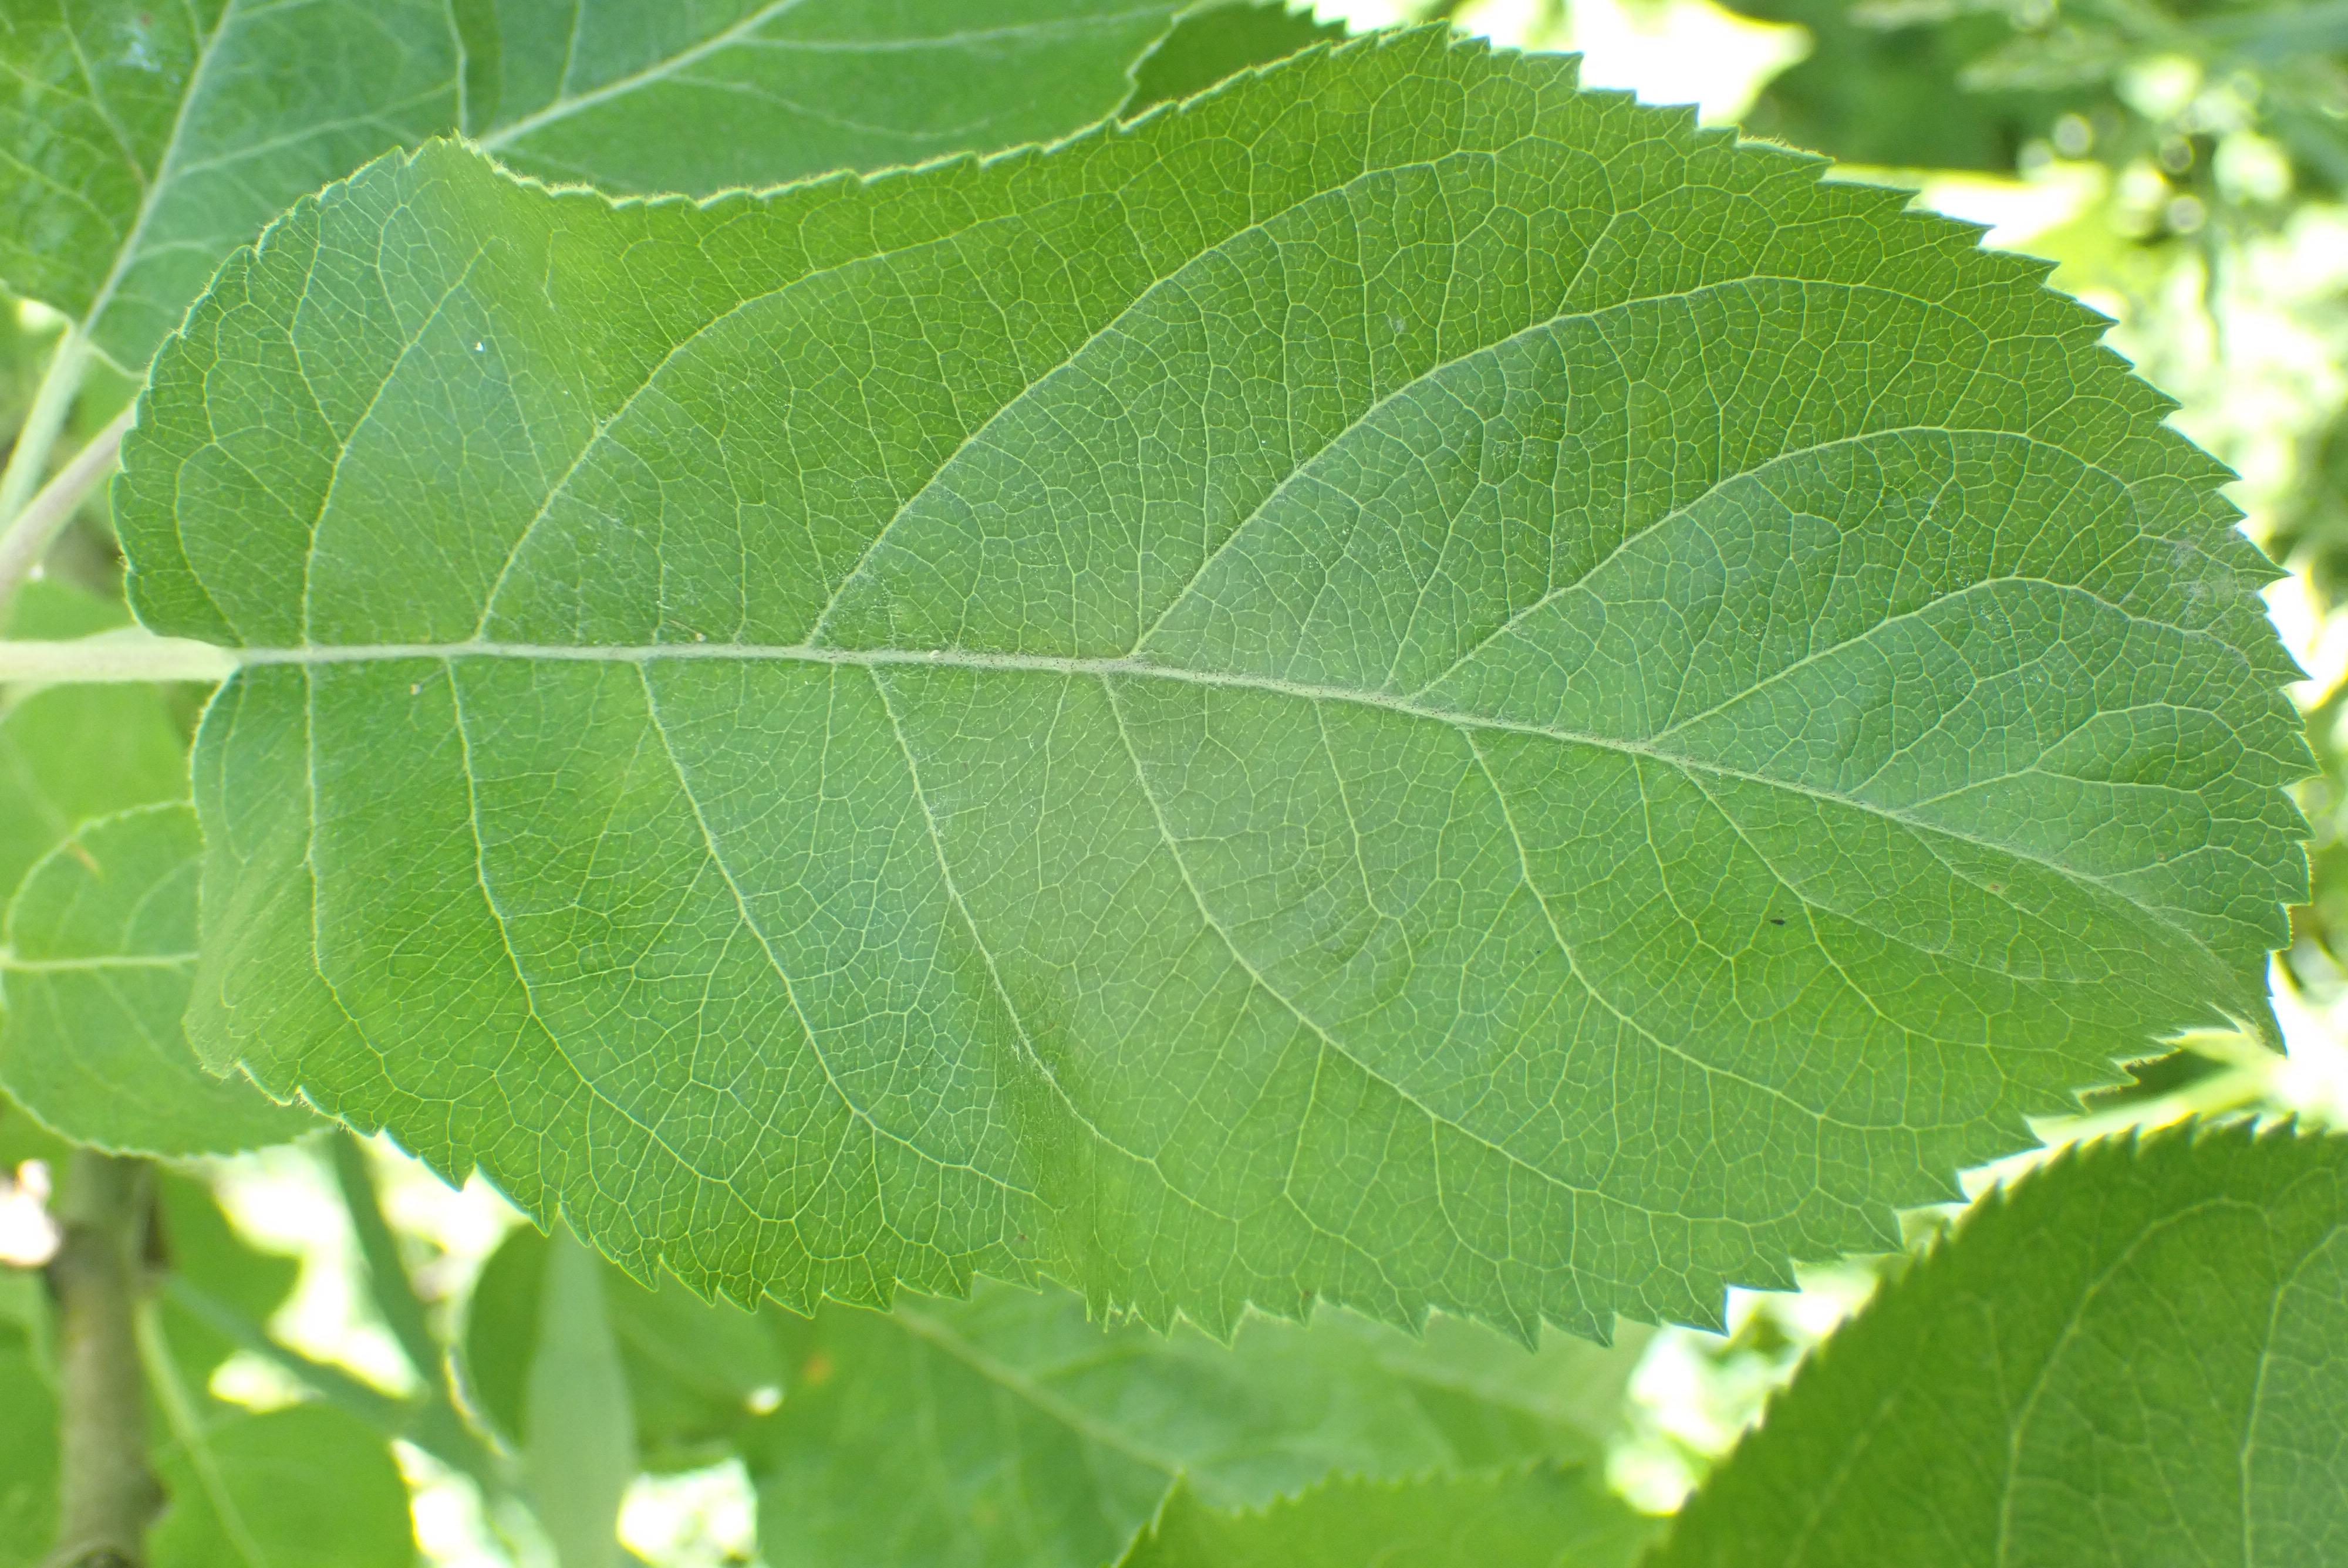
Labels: healthy